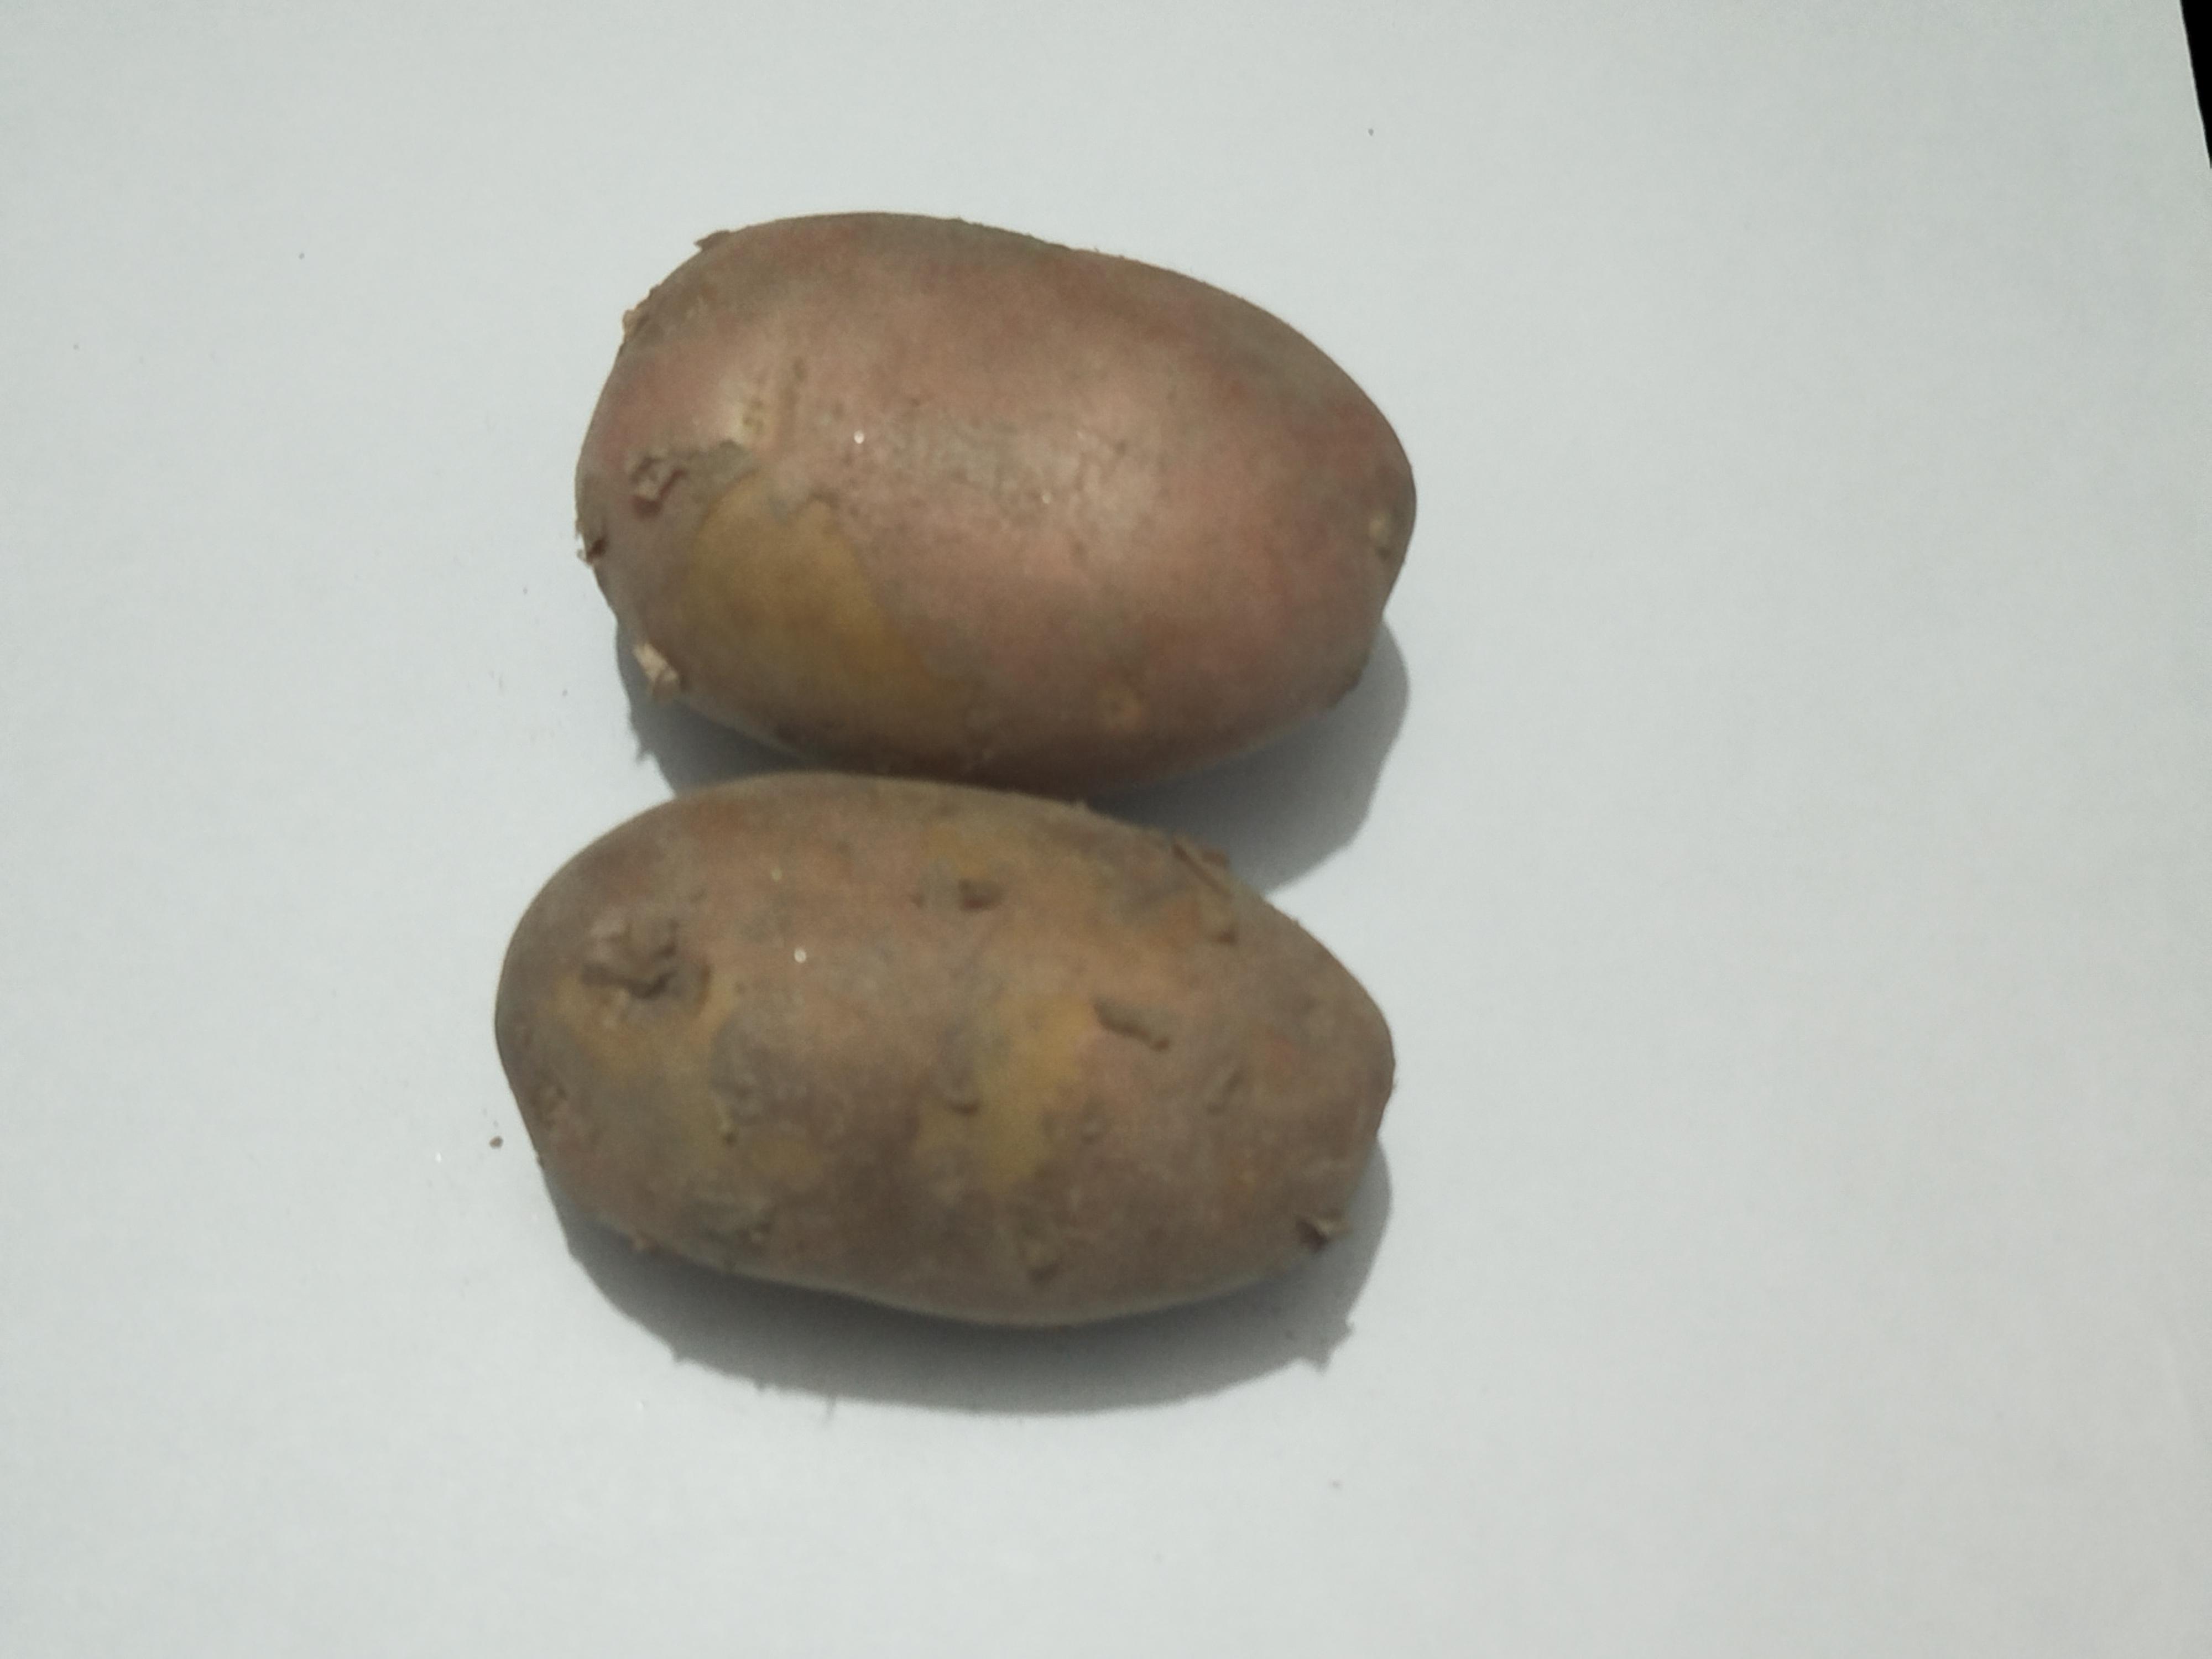
Label: Potato